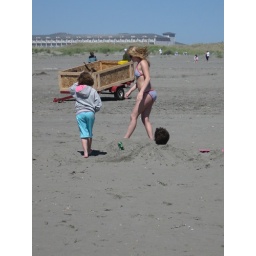
Ocean Shores Sand castle building festival 2008. Happens in Late July